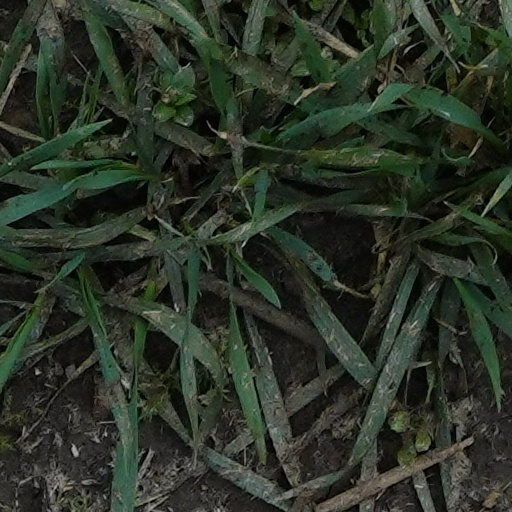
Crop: wheat